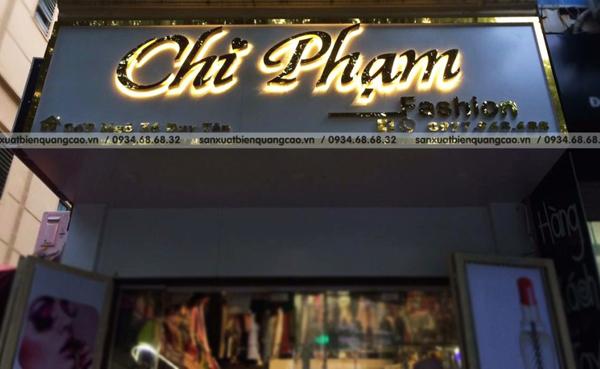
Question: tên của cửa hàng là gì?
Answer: tên của cửa hàng là chi phạm